Vilʹev (crater)

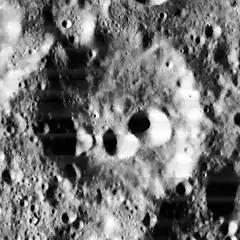
Lunar Orbiter 1 image

Vilev is an eroded lunar impact crater that is located on the far side of the Moon. It lies to the west of the much larger crater Chaplygin, and to the north of Marconi. Just to the northeast of Vilev is the small crater pair of van den Bos and Tamm. Slightly farther to the west is the larger crater pair of Pannekoek and Dellinger.